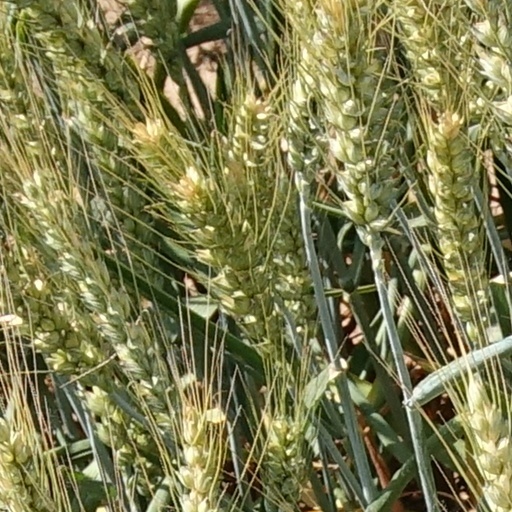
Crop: wheat